True North (Once Upon a Time)

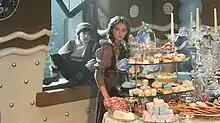
Hansel and Gretel inside the Blind Witch's gingerbread house. The series' production designer and set decorator drew inspiration from an "inside-out cake".

"True North" is the ninth episode of the first season of the American fairy tale drama television series "Once Upon a Time". The series takes place in the fictional seaside town of Storybrooke, Maine, in which the residents are actually characters from various fairy tales that were transported to the "real world" town by a powerful curse. In the episode, Sheriff Emma Swan (Jennifer Morrison) helps two children (Karley Scott Collins and Quinn Lord) track down their father before they are placed in a foster care system, in a parallel with the story of Hansel and Gretel. Along the way, they encounter the Evil Queen (Lana Parrilla), and the Blind Witch (Emma Caulfield).